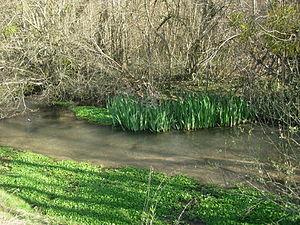
L'Ancre à Chennegy
L’Ancre est une rivière française du département Aube, dans la région Grand Est, et un affluent gauche de la Vanne, c'est-à-dire un sous-affluent du fleuve la Seine par l'Yonne.
Chennegy est une commune française située dans le département de l'Aube en région Grand Est.